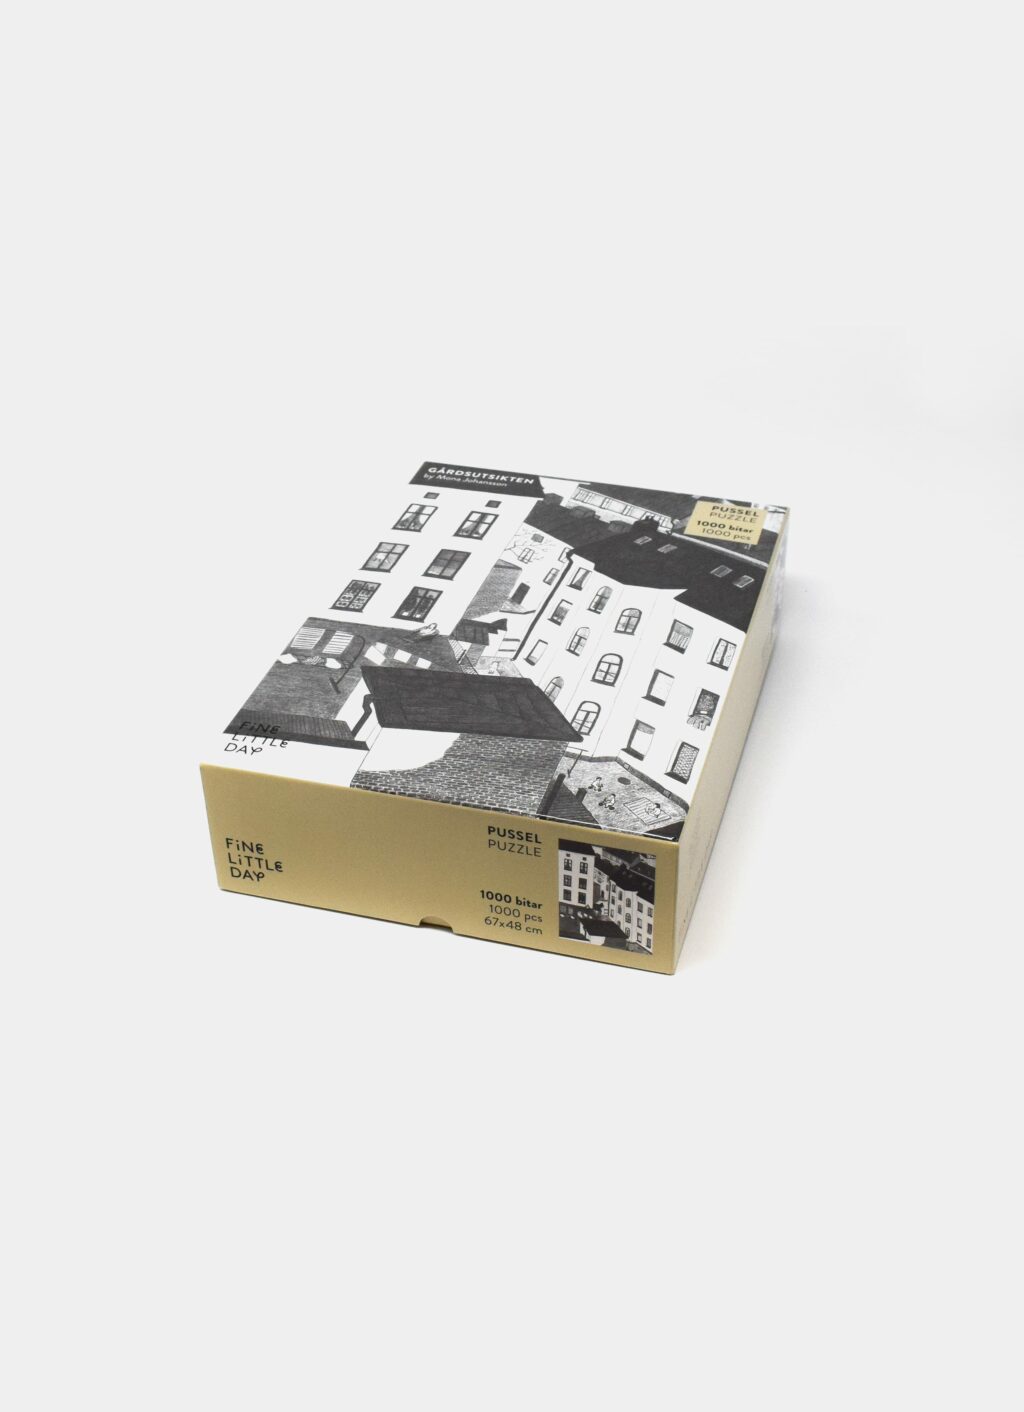
Label: cardboard